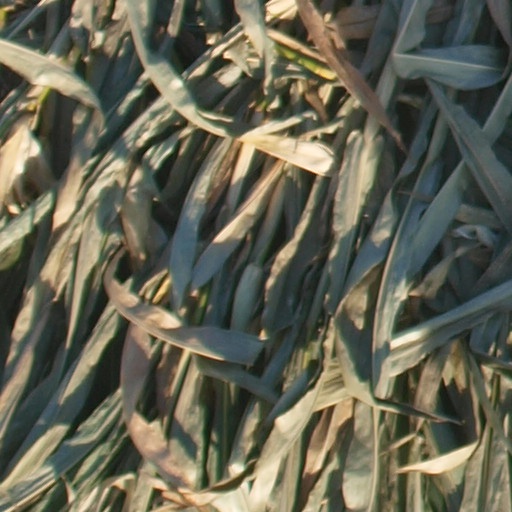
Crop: maize; corn